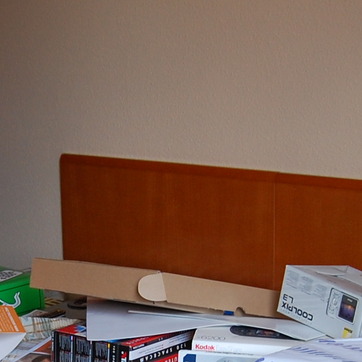
Material: wood